London Bridge – Greenwich Railway Viaduct

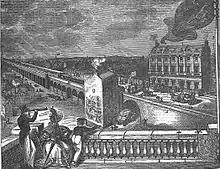
The viaduct at London Bridge railway station in 1836.

The contractor was Hugh McIntosh, who used sixty million bricks to construct the viaduct, with 400 navvies using more than 100,000 per day, creating a shortage for other building activities in London. They were all made at Sittingbourne and transported to the site by barge. Work started on the foundations in February 1834, and in places they had to dig down 24 feet to get a firm foundation for the arches. The first experimental trains were run in 1835. The structure was not however completed until December 1836, due to delays in obtaining materials for the Bermondsey Street bridge near to London Bridge. As originally constructed the viaduct included a 'pedestrian boulevard' where users could walk for a penny toll, but this was quickly replaced by an additional running line. The viaduct included the stations of London Bridge, Spa Road, Bermondsey (closed 1915) and Deptford. A further station on top of the viaduct at Southwark Park was opened in 1902, but also closed in 1915.